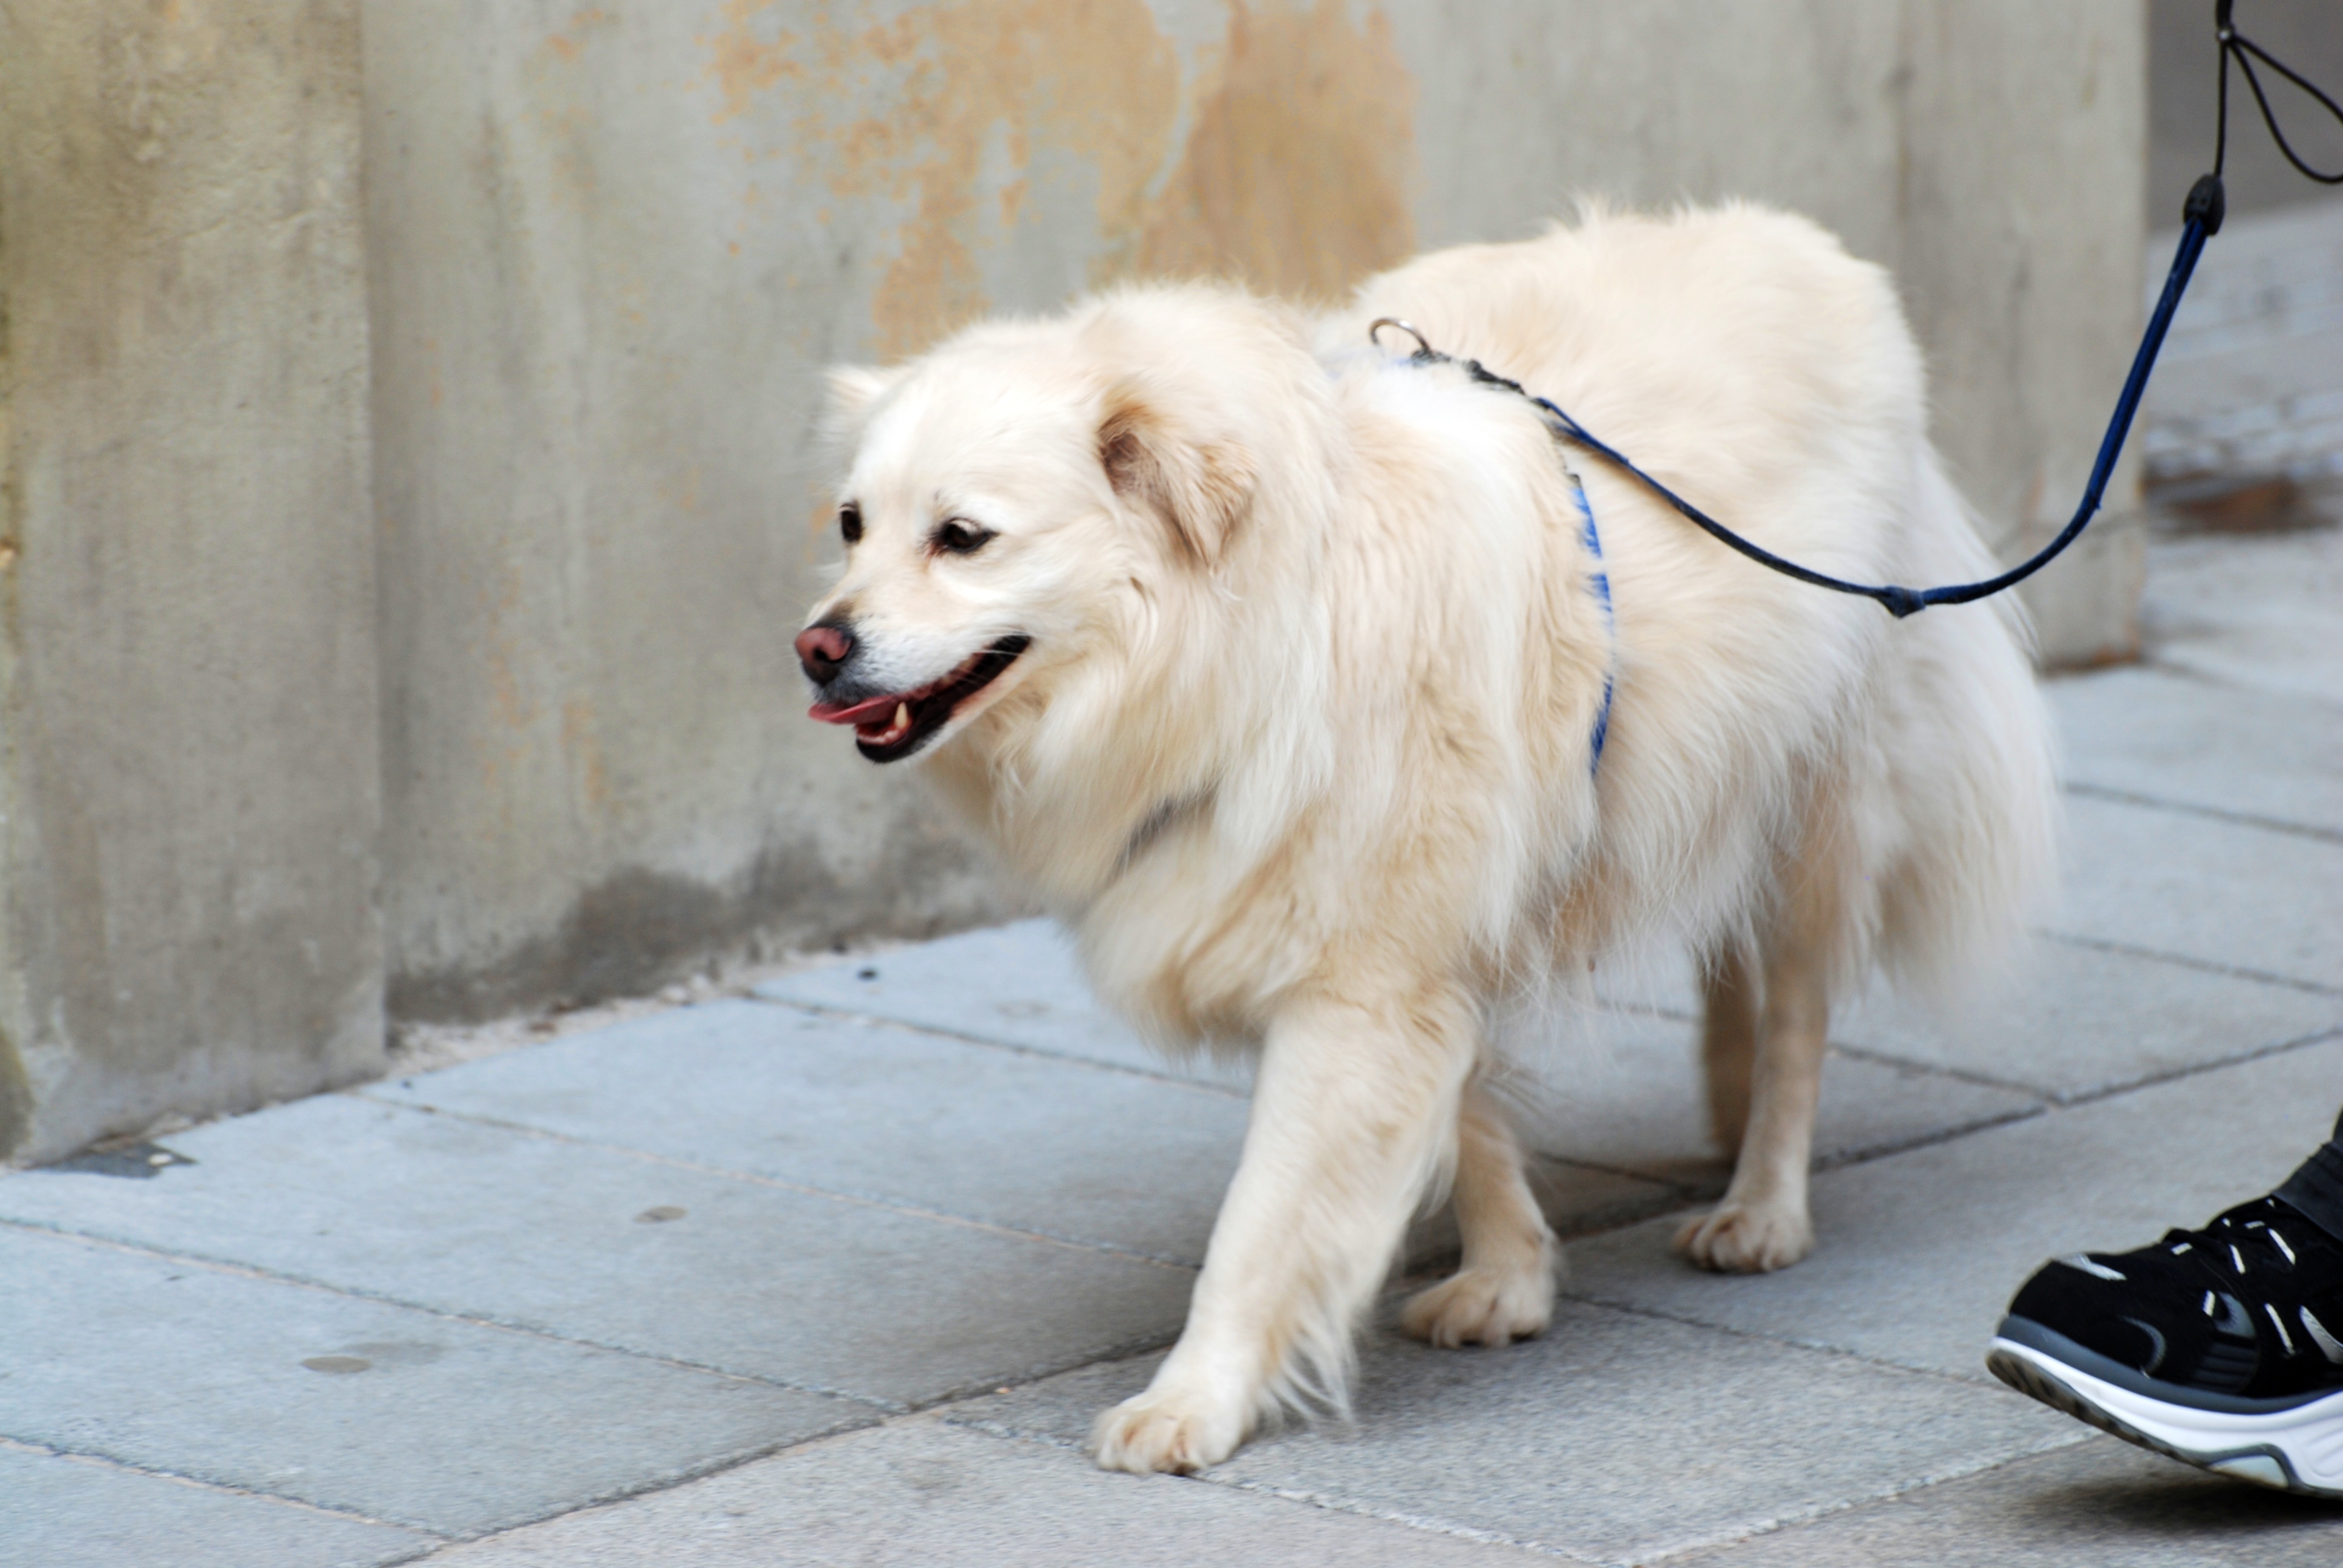
nature, city, dog, europe, pet, mammal, nikon, austria, pets, dogs, vienna, animals, vertebrate, nikkor, d80, wien, dog breed, nikond80, 70300mmf4556gvr, osterreich, streetdogs, samoyed, street dog, dog like mammal, dog breed group, dog crossbreeds, great pyrenees